Paul Vecchiali

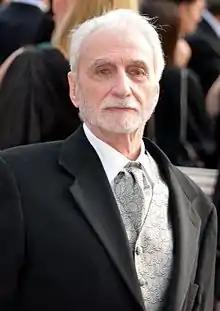
Vecchiali at the 2016 Cannes Film Festival.

Vecchiali was born in Ajaccio, Corsica, France. He spent his childhood in Toulon. His family, suspected of collaboration, preferred to leave this city after the war.